Runglish

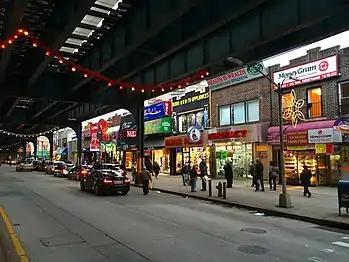
Brighton Beach, New York, has a large Russian-speaking population of immigrants from Ukraine and Russia.

The following are the examples of the Runglish words that are widely used on daily basis in Brighton Beach: